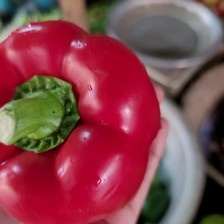
Label: capsicum